1998 Football League First Division play-off final

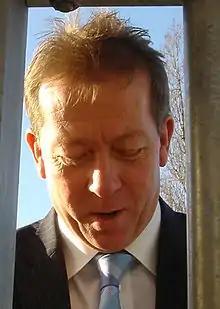
Alan Curbishley "(pictured in 2007)" had brought several players, including Clive Mendonca, to Charlton.

That season, the Charlton manager Alan Curbishley had invested around £1.7million in his squad, signing Clive Mendonca from Grimsby Town for £700,000. Other signings included Mills, Matty Holmes and Eddie Youds, while Ilić was acquired on a free transfer from semi-professional team St. Leonards of the Southern Football League (known at that time as the Dr Martens League for sponsorship reasons); he went on to be selected over Charlton's 1996–97 player of the year Andy Petterson. Before the season commenced, Russell Kempson wrote in "The Times" that he considered Sunderland to be among the favourites for promotion back to the Premier League, along with Middlesbrough and Wolverhampton Wanderers. He added that "Alan Curbishley will continue to do a good job at The Valley, yet achieve nothing tangible". The "Liverpool Echo" noted that Sunderland had suffered relegation as a result of a failure to score towards the end of the previous season, and Peter Reid's investment of more than £4million in the transfer market sought to address that issue.